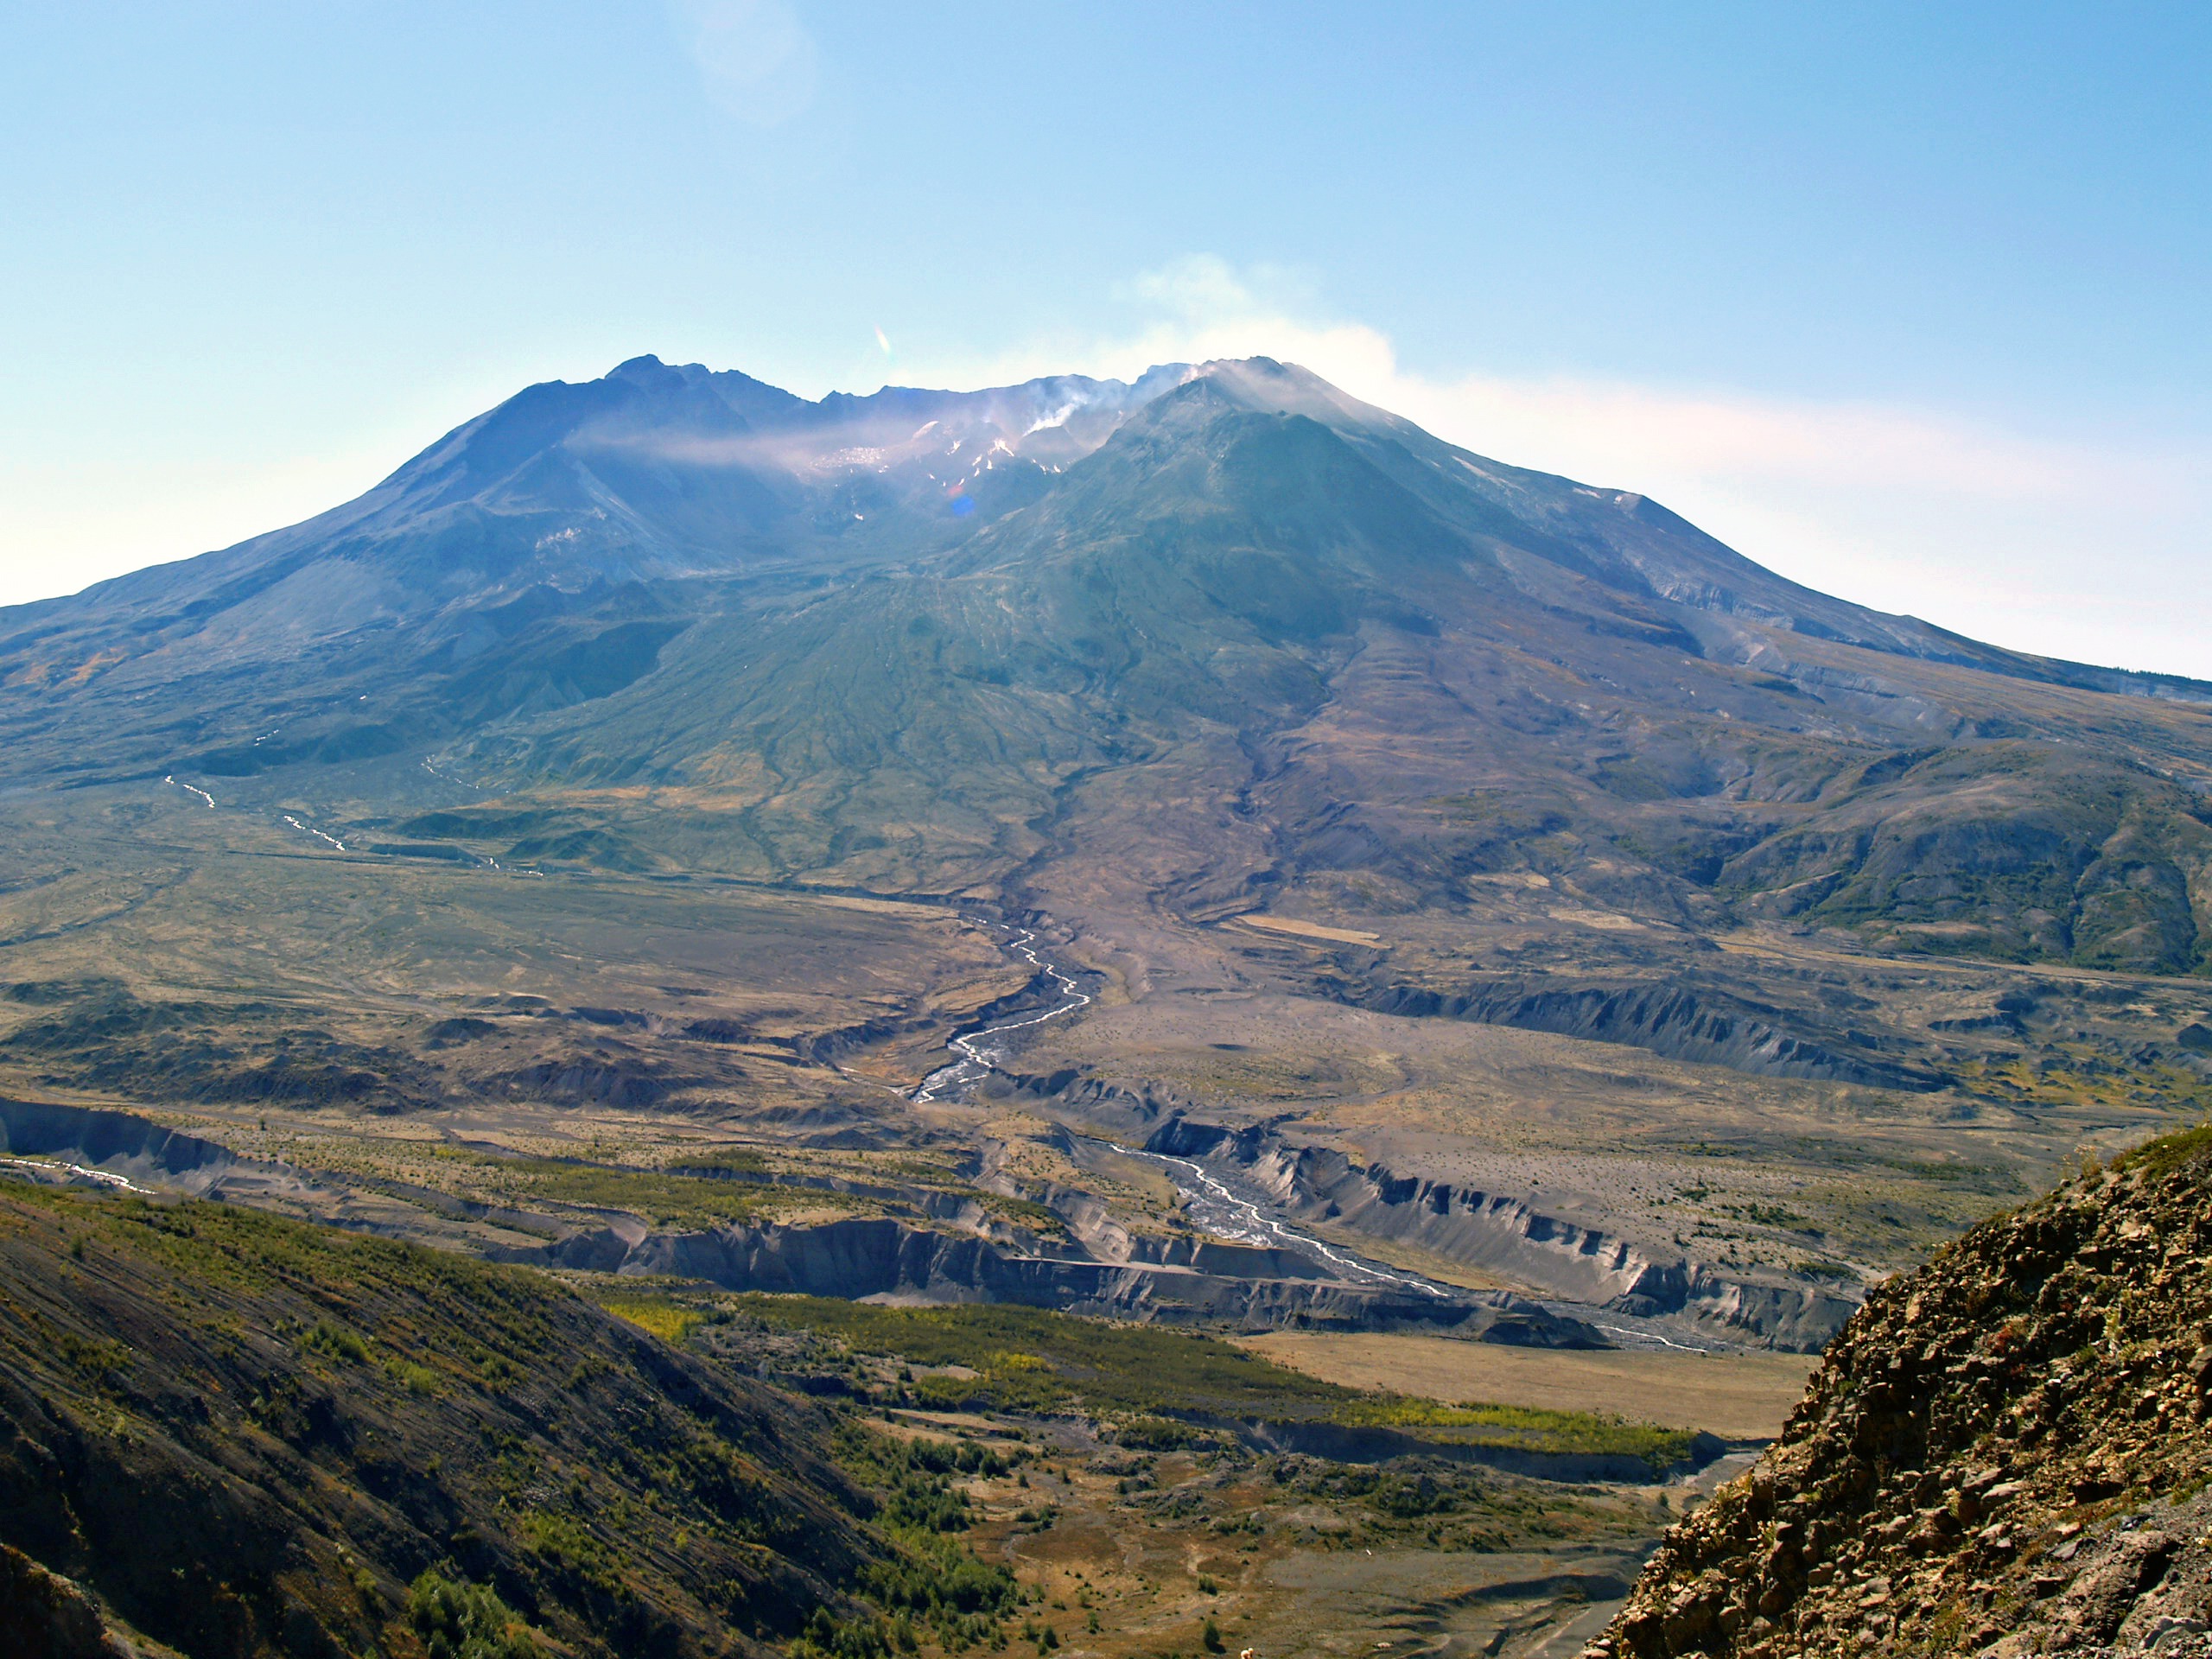
landscape, nature, wilderness, walking, mountain, hill, adventure, valley, mountain range, flow, usa, volcano, highland, ridge, summit, plateau, lava, fell, loch, eruption, washington state, landform, mount st helens, mountain pass, geographical feature, mountainous landforms